George Mallory

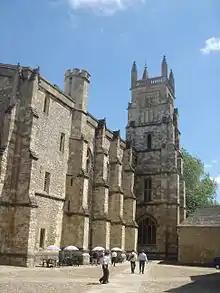
Winchester College Chapel (right) and scholars' College (left), where Mallory was a scholar between 1900-05

In 1896, Mallory was sent to Glengorse boarding school in Eastbourne on the south coast of England, after the abrupt closure of his first preparatory school in West Kirby, following the death of its headmaster. Mallory won a maths scholarship to Winchester College, an English public school, where he started in September 1900. At Winchester, he was proficient at sports, in addition to his academic ability. He became the best gymnast in the school, the only one capable of performing the giant swing on the horizontal bar. In July 1904, Mallory was a member of the Winchester team who won the Ashburton Shield for rifle shooting at Bisley.